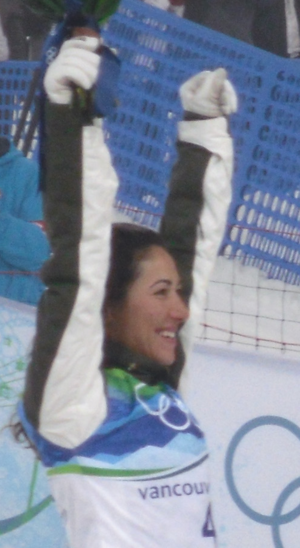
Lydia Lassila, née Ierodiaconou le 17 janvier 1982 à Melbourne, est une skieuse acrobatique australienne spécialisée dans les épreuves de saut acrobatique.